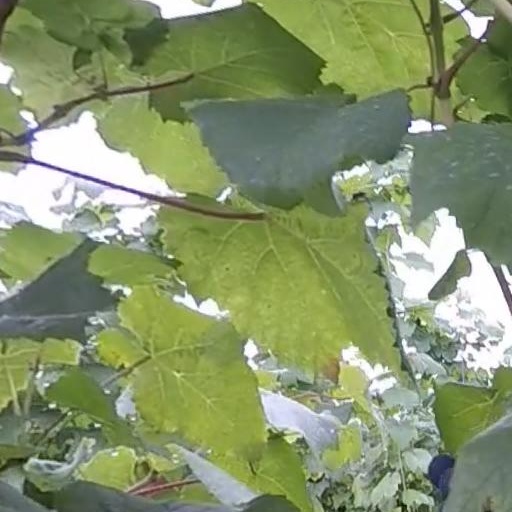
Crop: grape